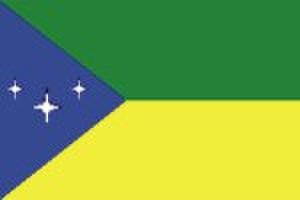
Mera est un canton d'Équateur situé dans la province de Pastaza.
Cet article présente une liste des principales villes d'Équateur jusqu'en 2012.